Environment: real
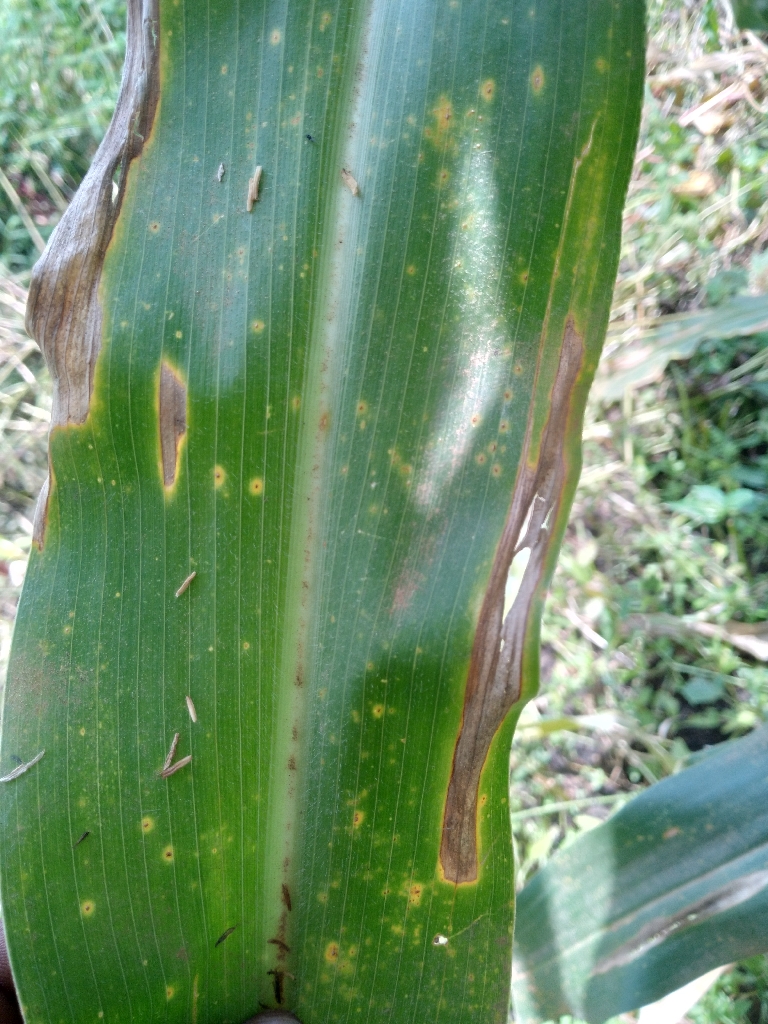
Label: northern_corn_leaf_blight